Toronto Light Opera Association

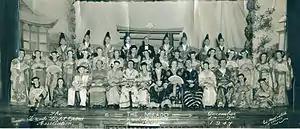
Cast of the 1947 production of "The Mikado"

Between 1942 and 1950 the company presented six different Gilbert and Sullivan operas, mostly those in the popular repertoire. The actors and singers were ably accompanied by pianist Winnifred Smith Stewart. Edward Wodson of "The Evening Telegram" described her as "a solo pianist whose touch gives the piano a song always delightful". The Association's productions between 1942 and 1950 were as follows: